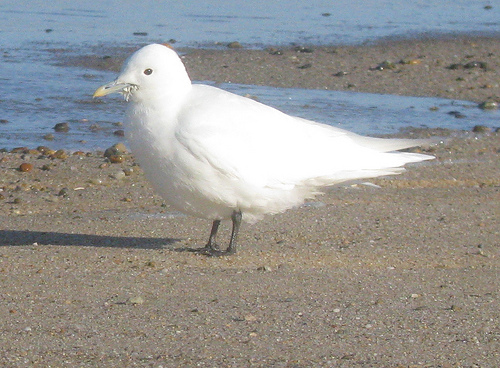
a big white bird with black legs, black eyes and a gray bill with a yellow tip.
the bird is white with grey tarsals and feet and a light yellow beak.
this white bird has a long beak and black tarsus and feet.
this is an all white bird with black feet and a pointy yellow tipped bill.
a bird with a white crown and eyes that are black.
this bird has wings that are white with a white bodya completely snow white bird with small eyes and black legs, its beak is short with a small touch of yellow.
this bird is snow white all over the body with black tarsus and feet, small black eyes, and a pointy yellow and gray bill.
this particular bird has a belly that is white with a white billa medium sized white bird, with black webbed feet, and a pointed bill.
Species: Ivory Gull